Rain (2006 film)

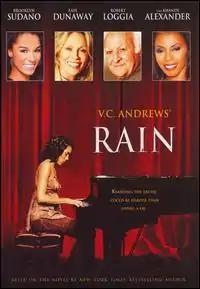

Rain is a 2006 film directed by Craig DiBona. The screenplay was written by Andrew Neiderman, based on the novel by V. C. Andrews. It premiered at the Palm Beach International Film Festival.